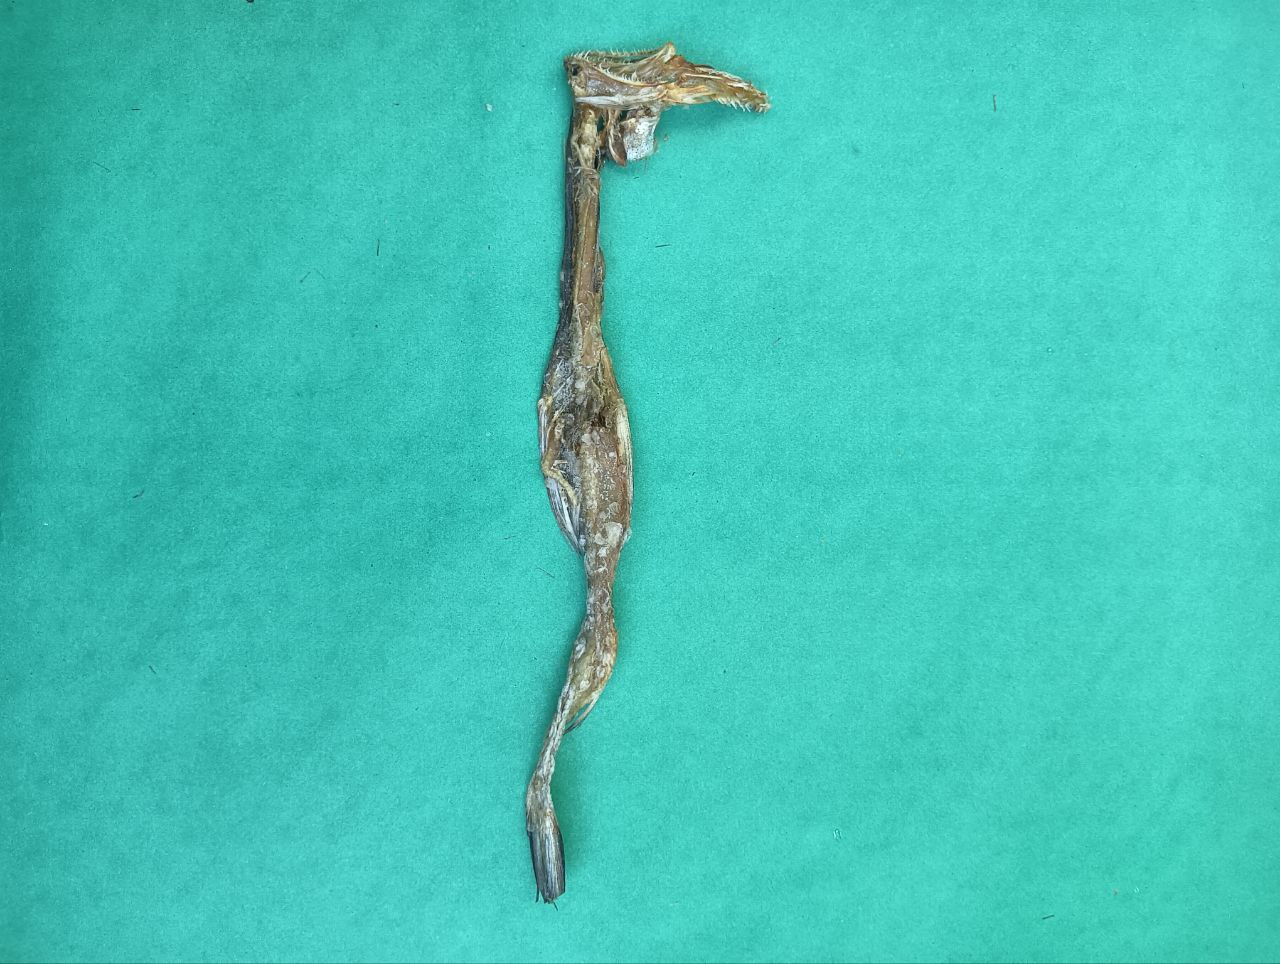
Species: Loitta